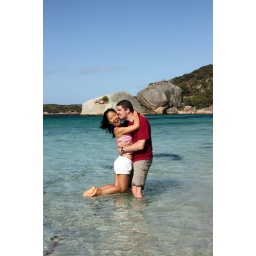
Mai Anh & Nico playing in the clear water at Two Peoples Bay